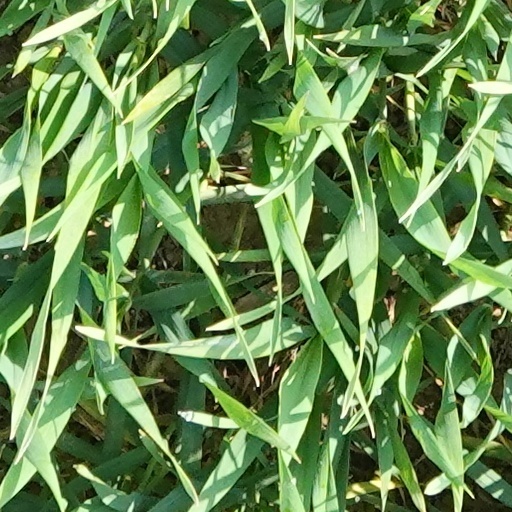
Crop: wheat